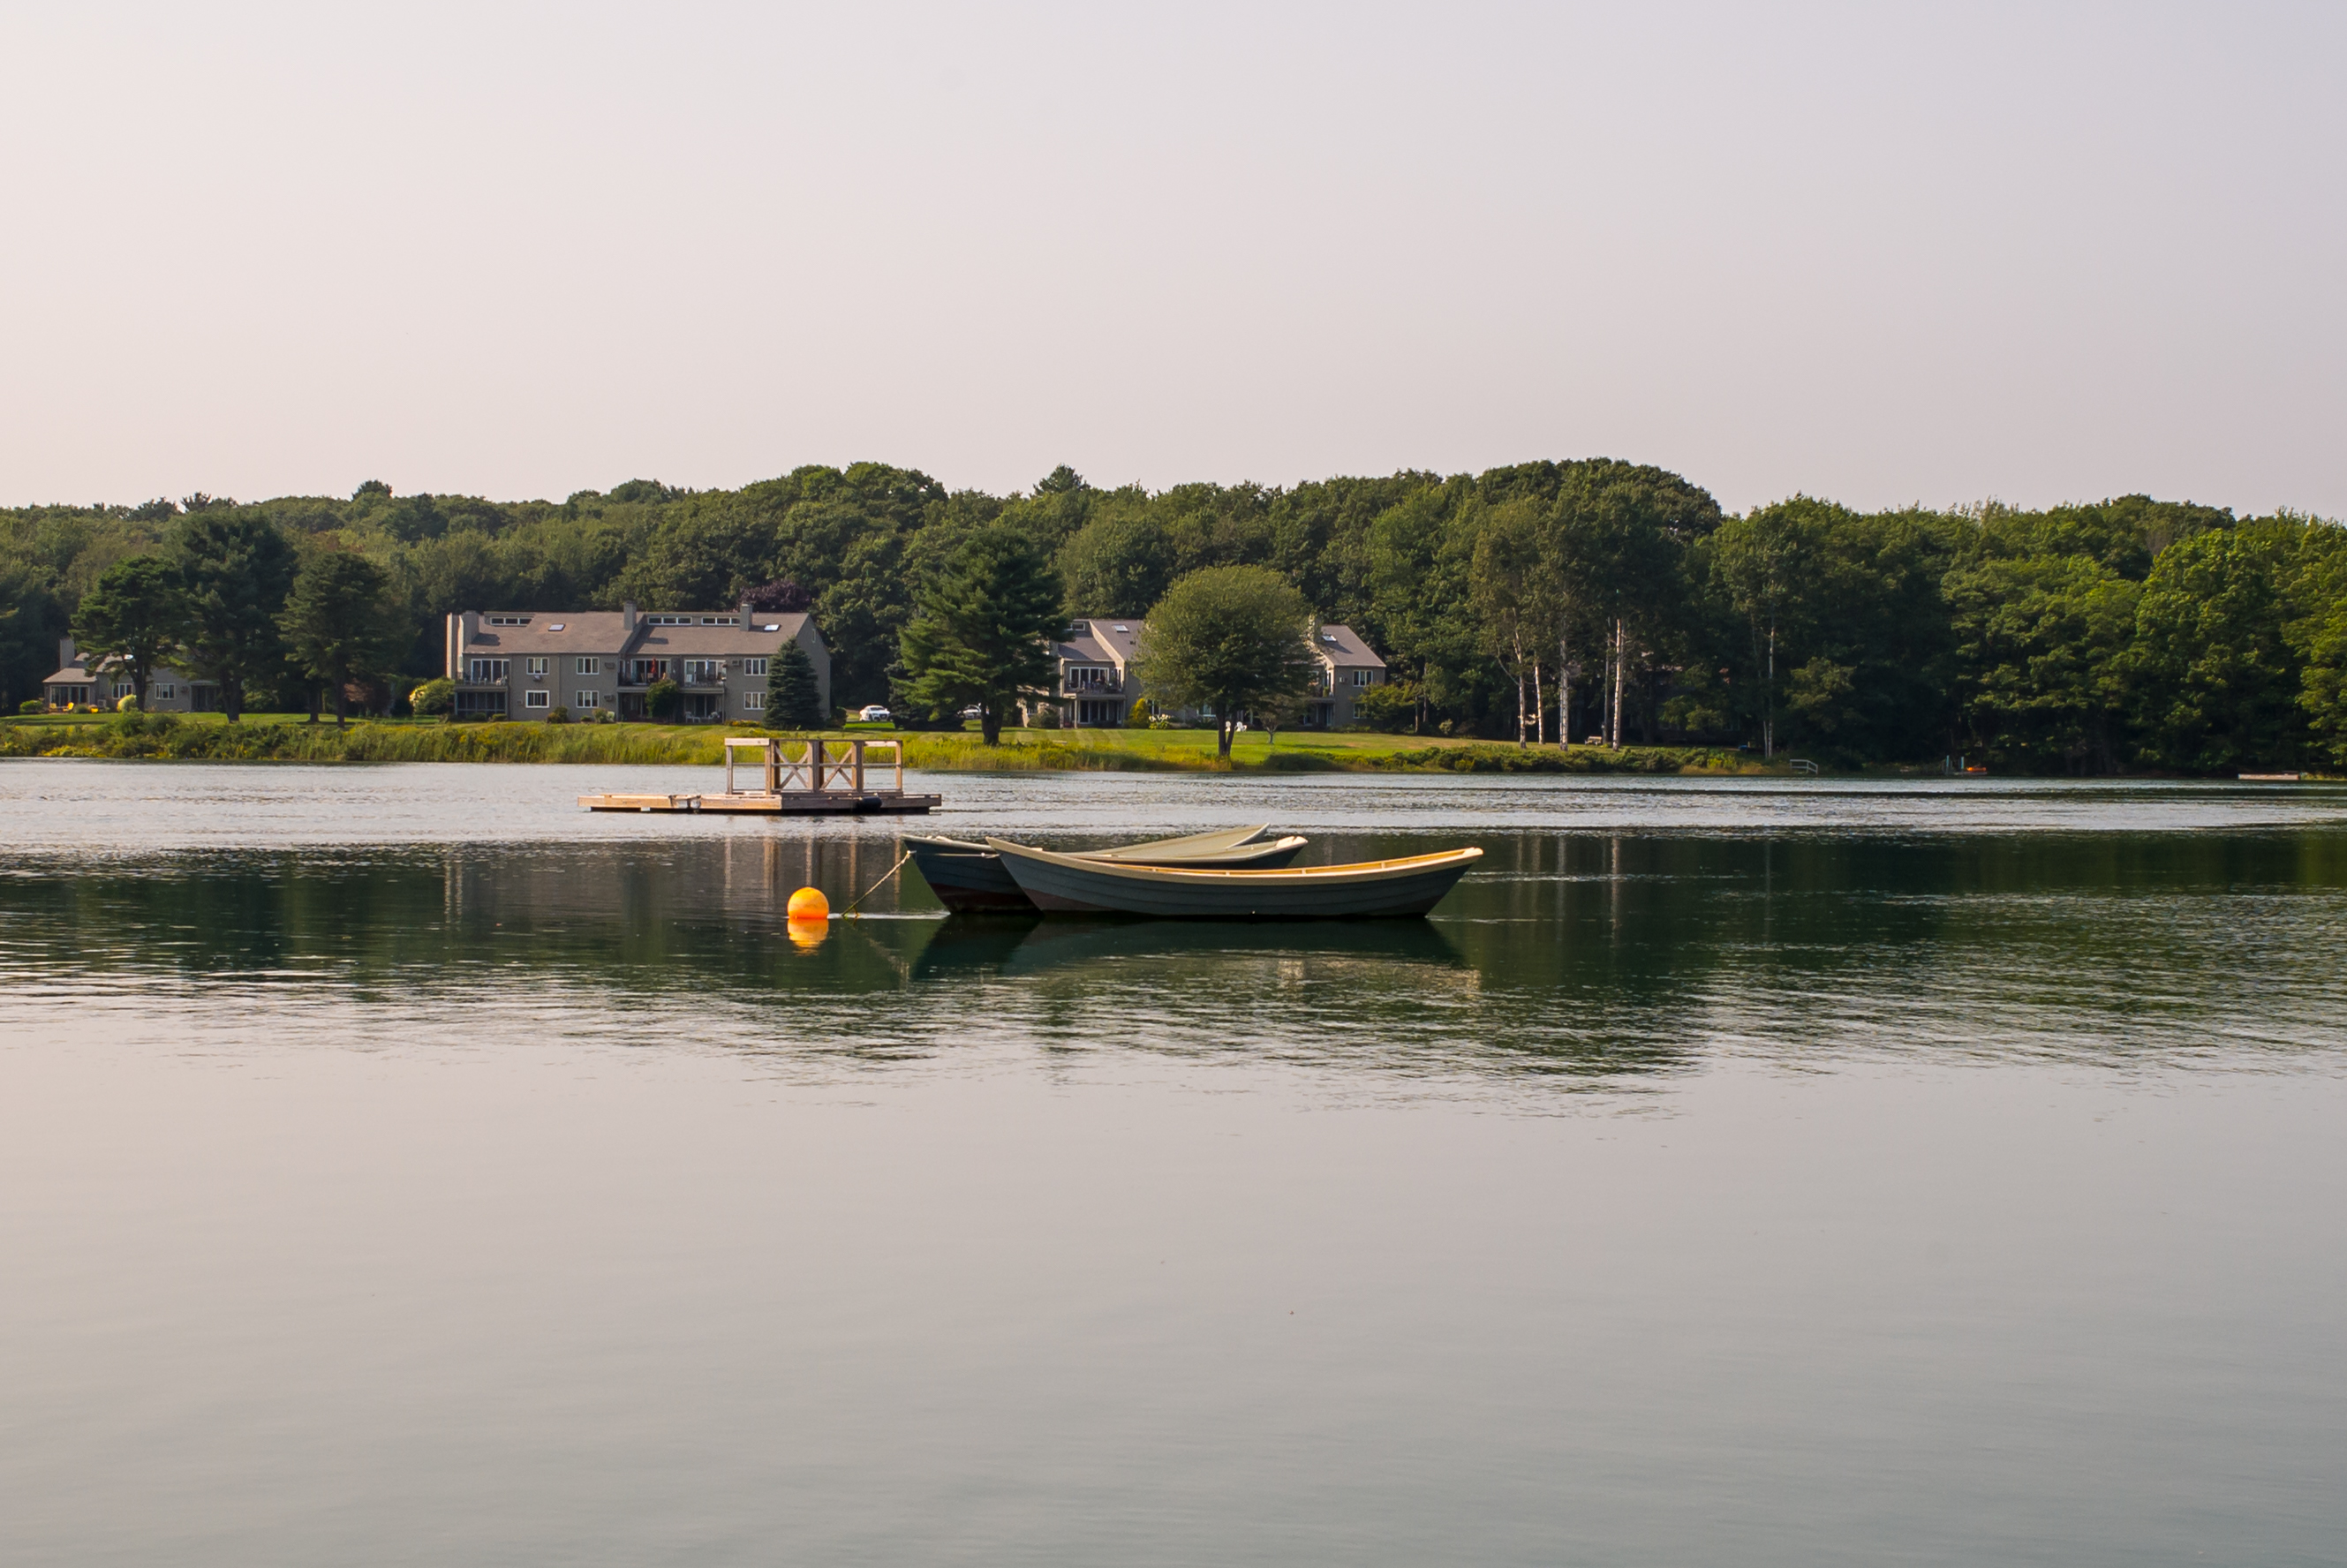
sea, water, boat, lake, river, summer, canoe, paddle, reflection, vehicle, usa, lagoon, bay, reservoir, waterway, life, m, boating, boats, still, 28, watercraft, leica, 240, summicron, maine, kennebunkport, watercraft rowing